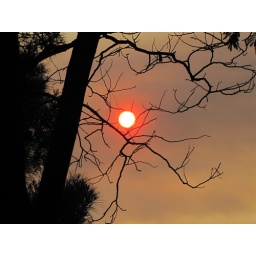
A controlled burn in the San Mateo Mtns made for a pink sky this afternoon.